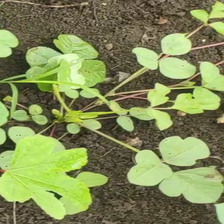
Weed species: Little_Mallow(Malva parviflora)